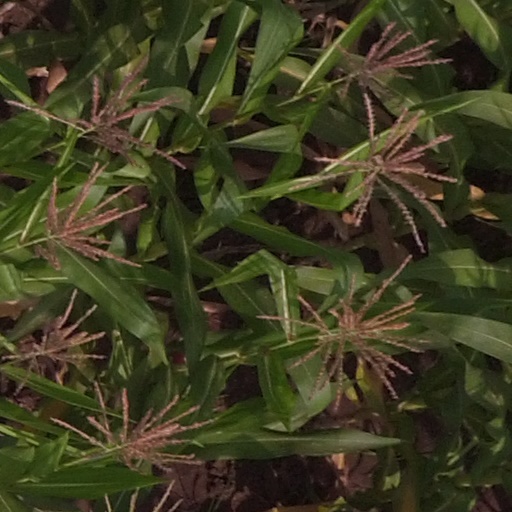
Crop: maize; corn